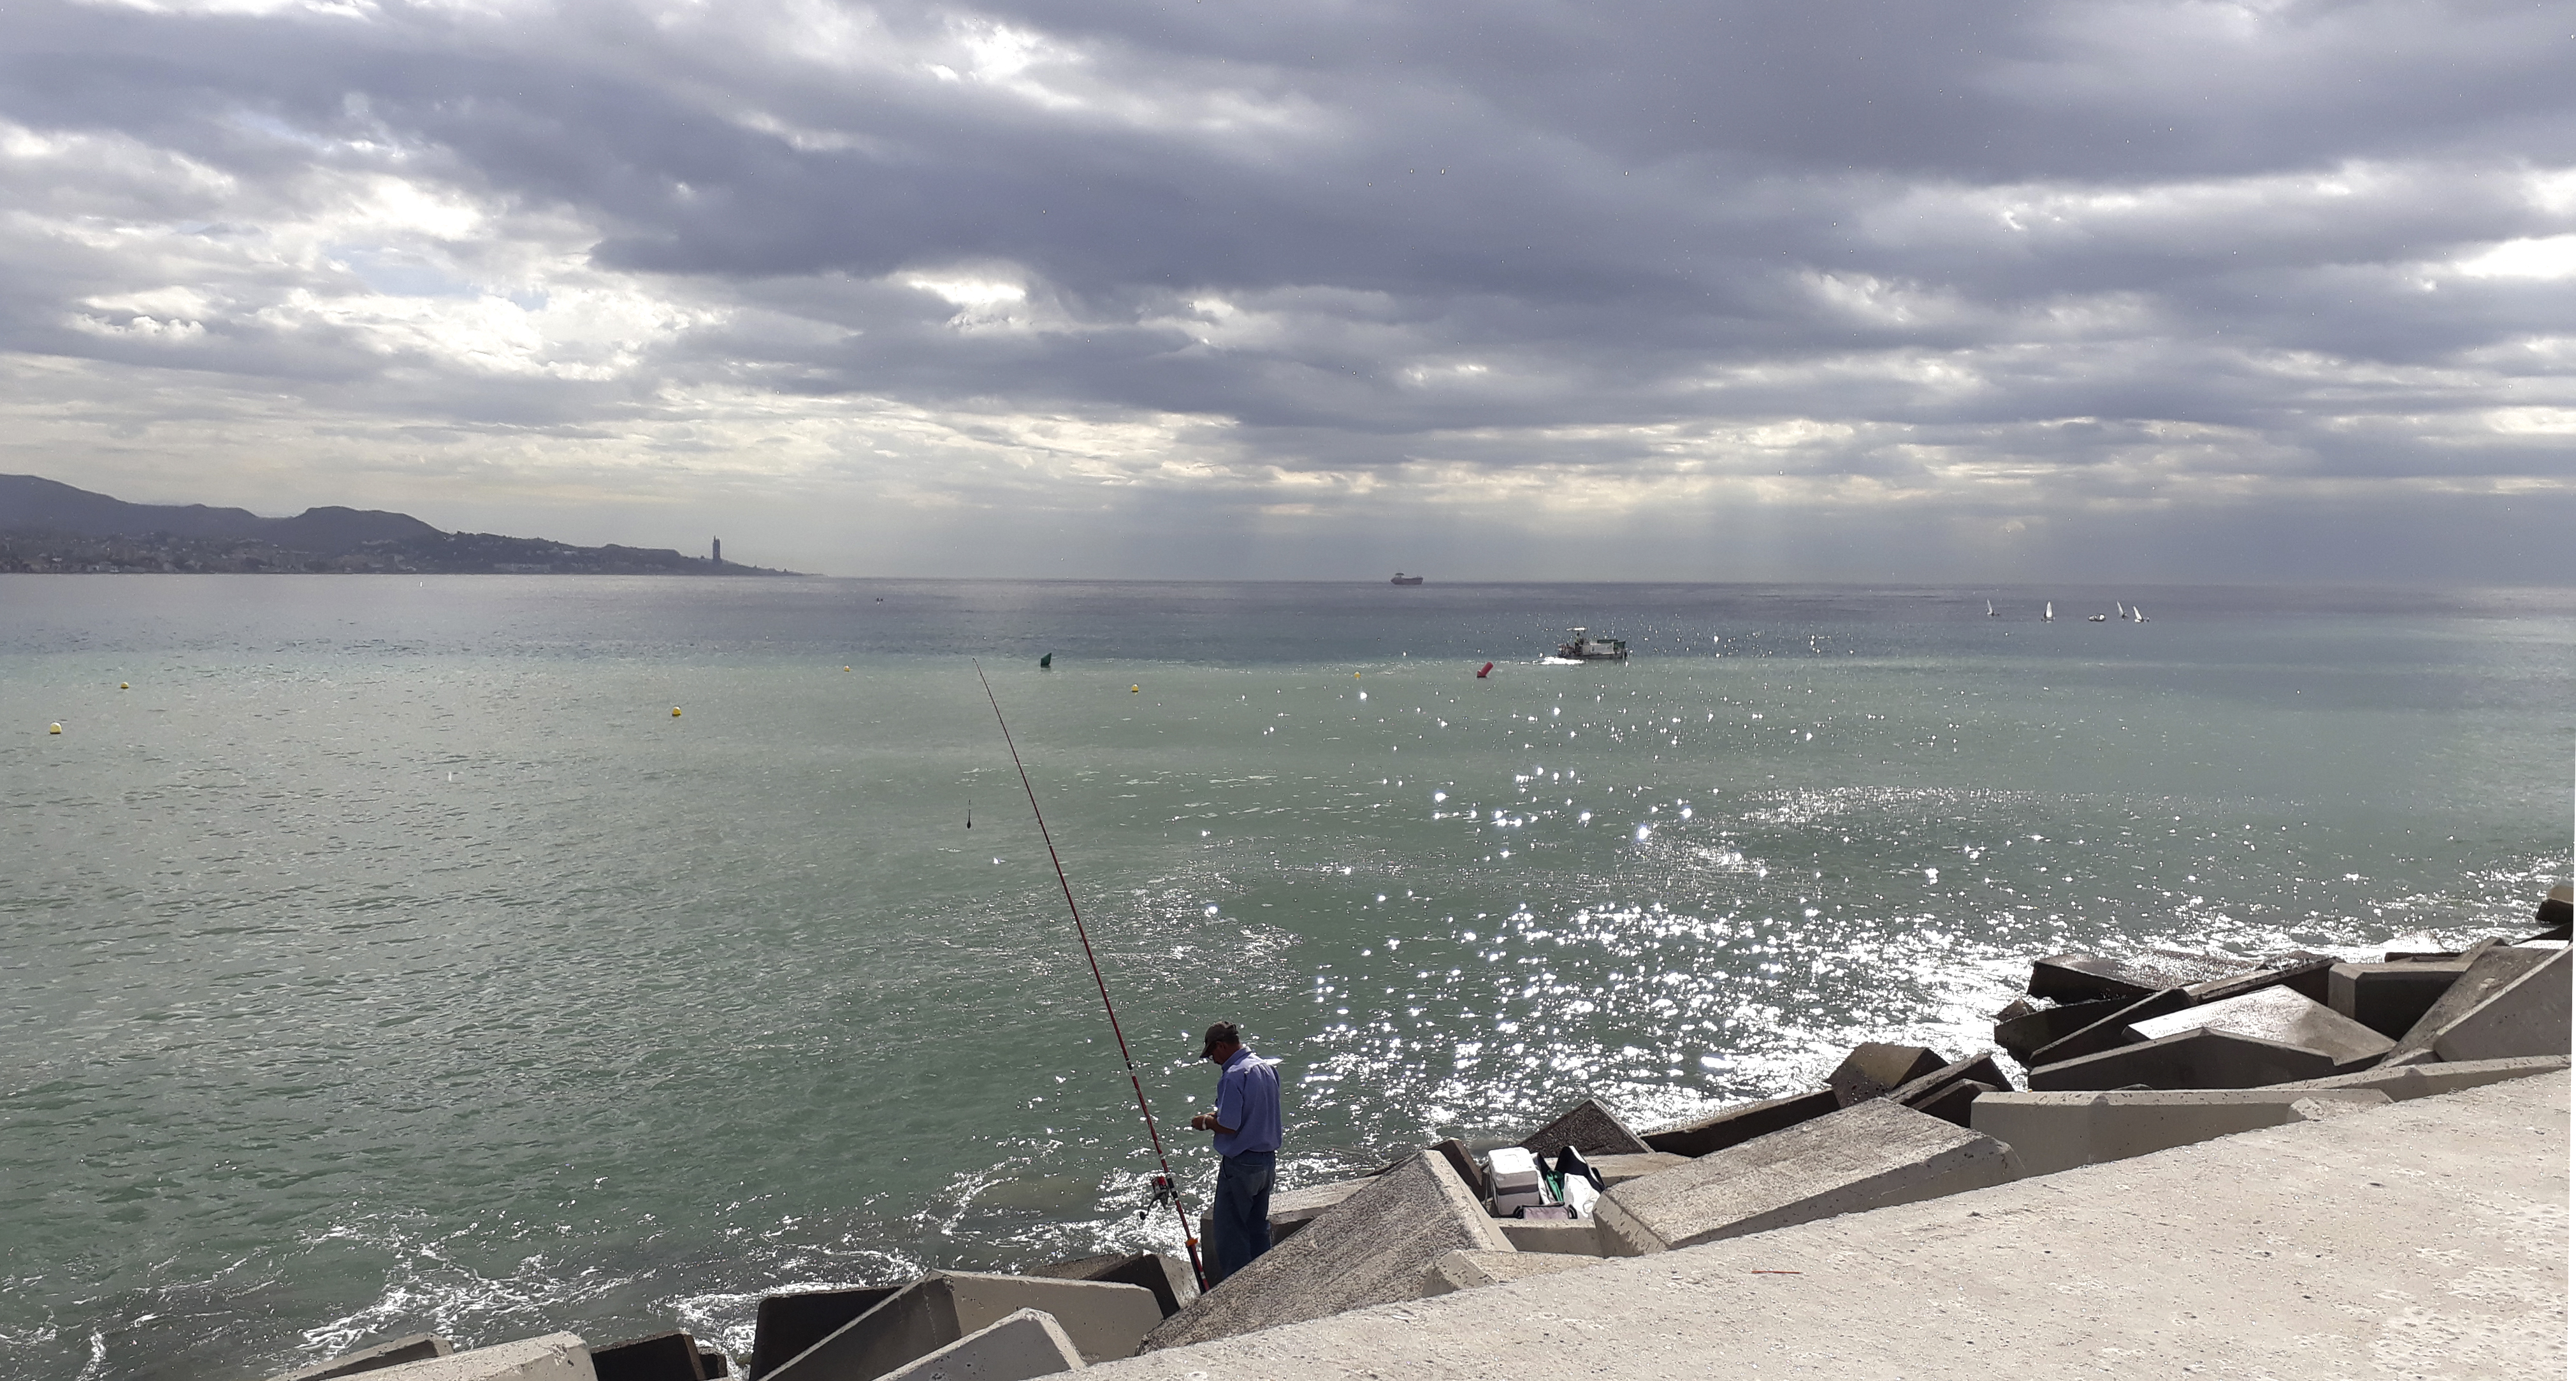
pescador, body of water, sea, coast, sky, shore, ocean, beach, cloud, coastal and oceanic landforms, water, horizon, bay, wave, wind wave, recreation, angling, wind, tourism, vacation, breakwater, sound